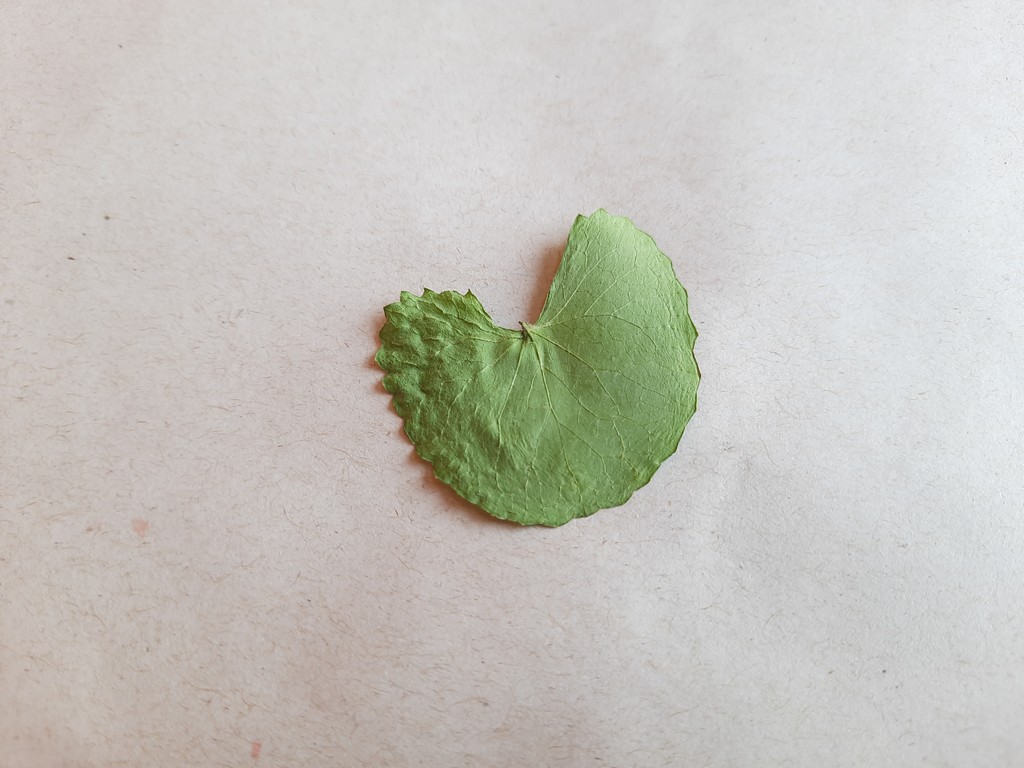
Label: Dried